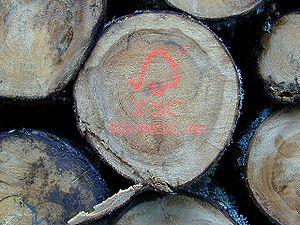
Le Forest Stewardship Council est un label environnemental, dont le but est d'assurer que la production de bois ou d'un produit à base de bois respecte les procédures garantissant la gestion durable des forêts. Dans la mesure où la gouvernance de ce label se fonde sur trois collèges qui à parts égales traitent les trois questions de qualité et performances environnementales, sociales et économiques, le FSC est considéré comme un écolabel, mais aussi comme écosociolabel.